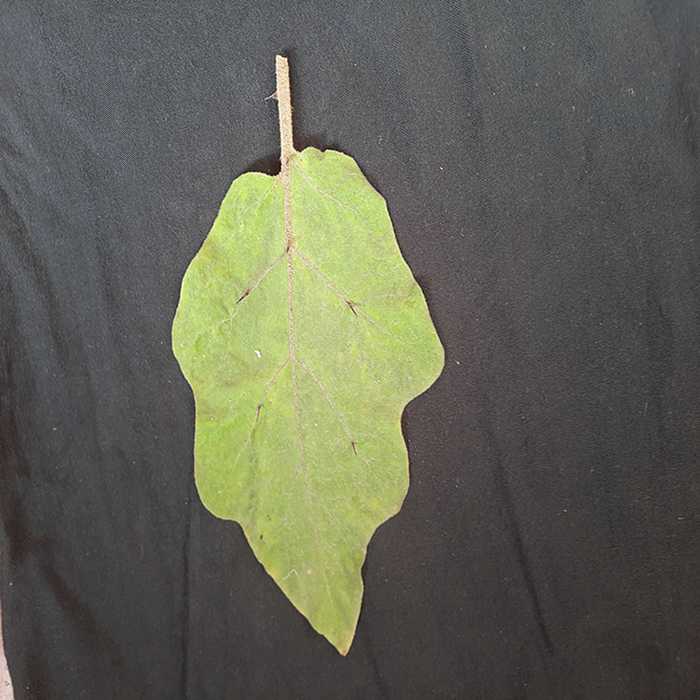
Plant: Eggplant
Label: Eggplant fresh leaf